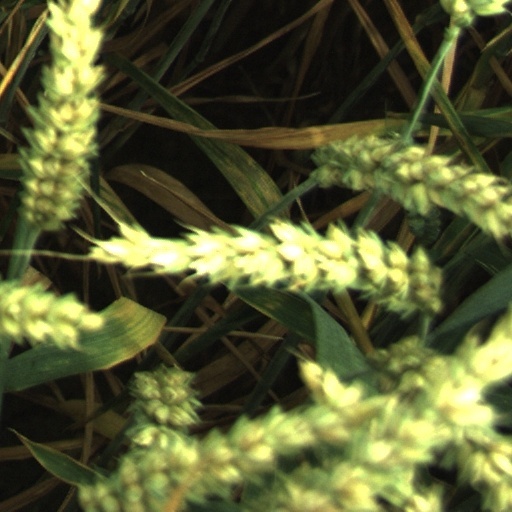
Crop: wheat